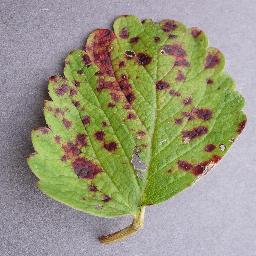
Label: Strawberry___Leaf_scorch